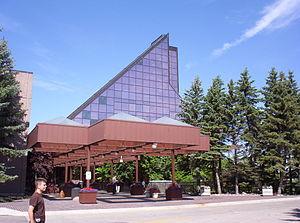
Bâtiment de la Monnaie royale canadienne à Winnipeg (Manitoba, Canada).
La Monnaie royale canadienne est une société d'État canadienne qui produit toutes les pièces de monnaie au Canada. Elle a été fondée en 1908 et est régie par la Loi sur la Monnaie royale canadienne.